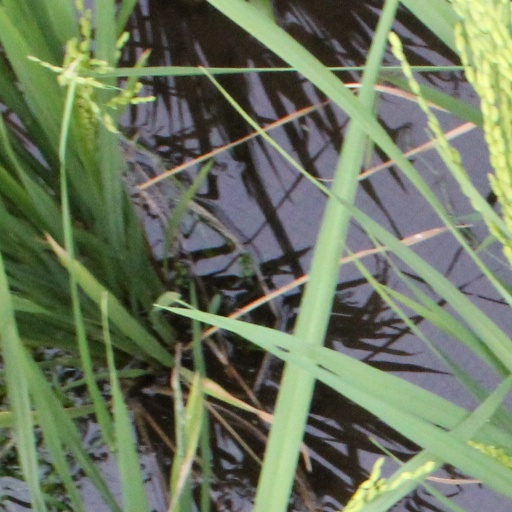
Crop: rice